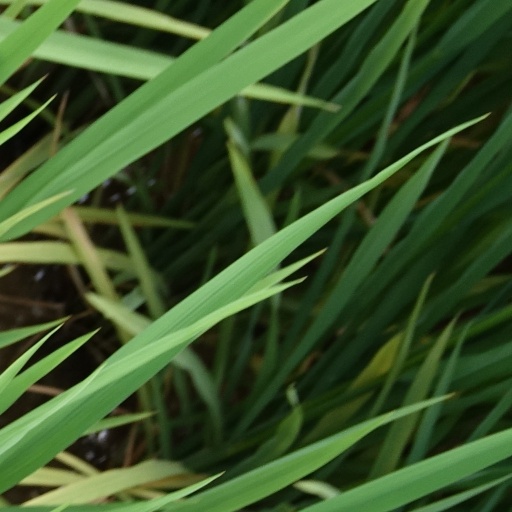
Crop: rice